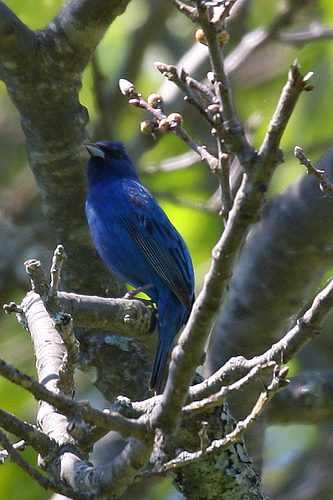
a bright blue bird with a short, pointed beak, black eye rings and wing bars and light colored tarsus and feet.
this bird is vivid blue in color, with a black and blue beak and a dark blue eye ring.
this bird is mostly blue with some black in its wings and has a short black beak
this is a blue bird with a black wing and a white beak.
this bird is blue in color with a blue beak, and blue eye rings.
the bird is a royal blue with black accents on the wings, tail and beak.
this bird is blue and black in color, with a light colored beak.
this particular bird has a belly that is blue with black spotsa large bird with a blue body and a silver beak.
this bird has wings that are black and has a blue body
Species: Indigo Bunting